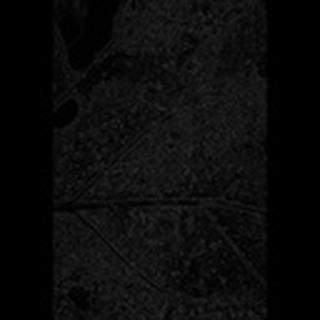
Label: cotton_aphids